Church League for Women's Suffrage

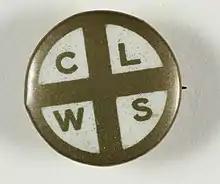
CLWS badge

The Church League for Women's Suffrage (CLWS) was an organisation campaigning for women's suffrage in the United Kingdom.